Broken City

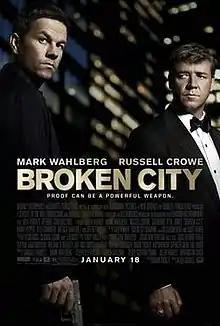
Theatrical release poster

Broken City is a 2013 American crime thriller film directed by Allen Hughes and written by Brian Tucker. Mark Wahlberg stars as a police officer turned private investigator and Russell Crowe as the mayor of New York City who hires the private detective to investigate his wife. It is supported by Catherine Zeta-Jones, Barry Pepper, Kyle Chandler, Natalie Martinez, and Jeffrey Wright.